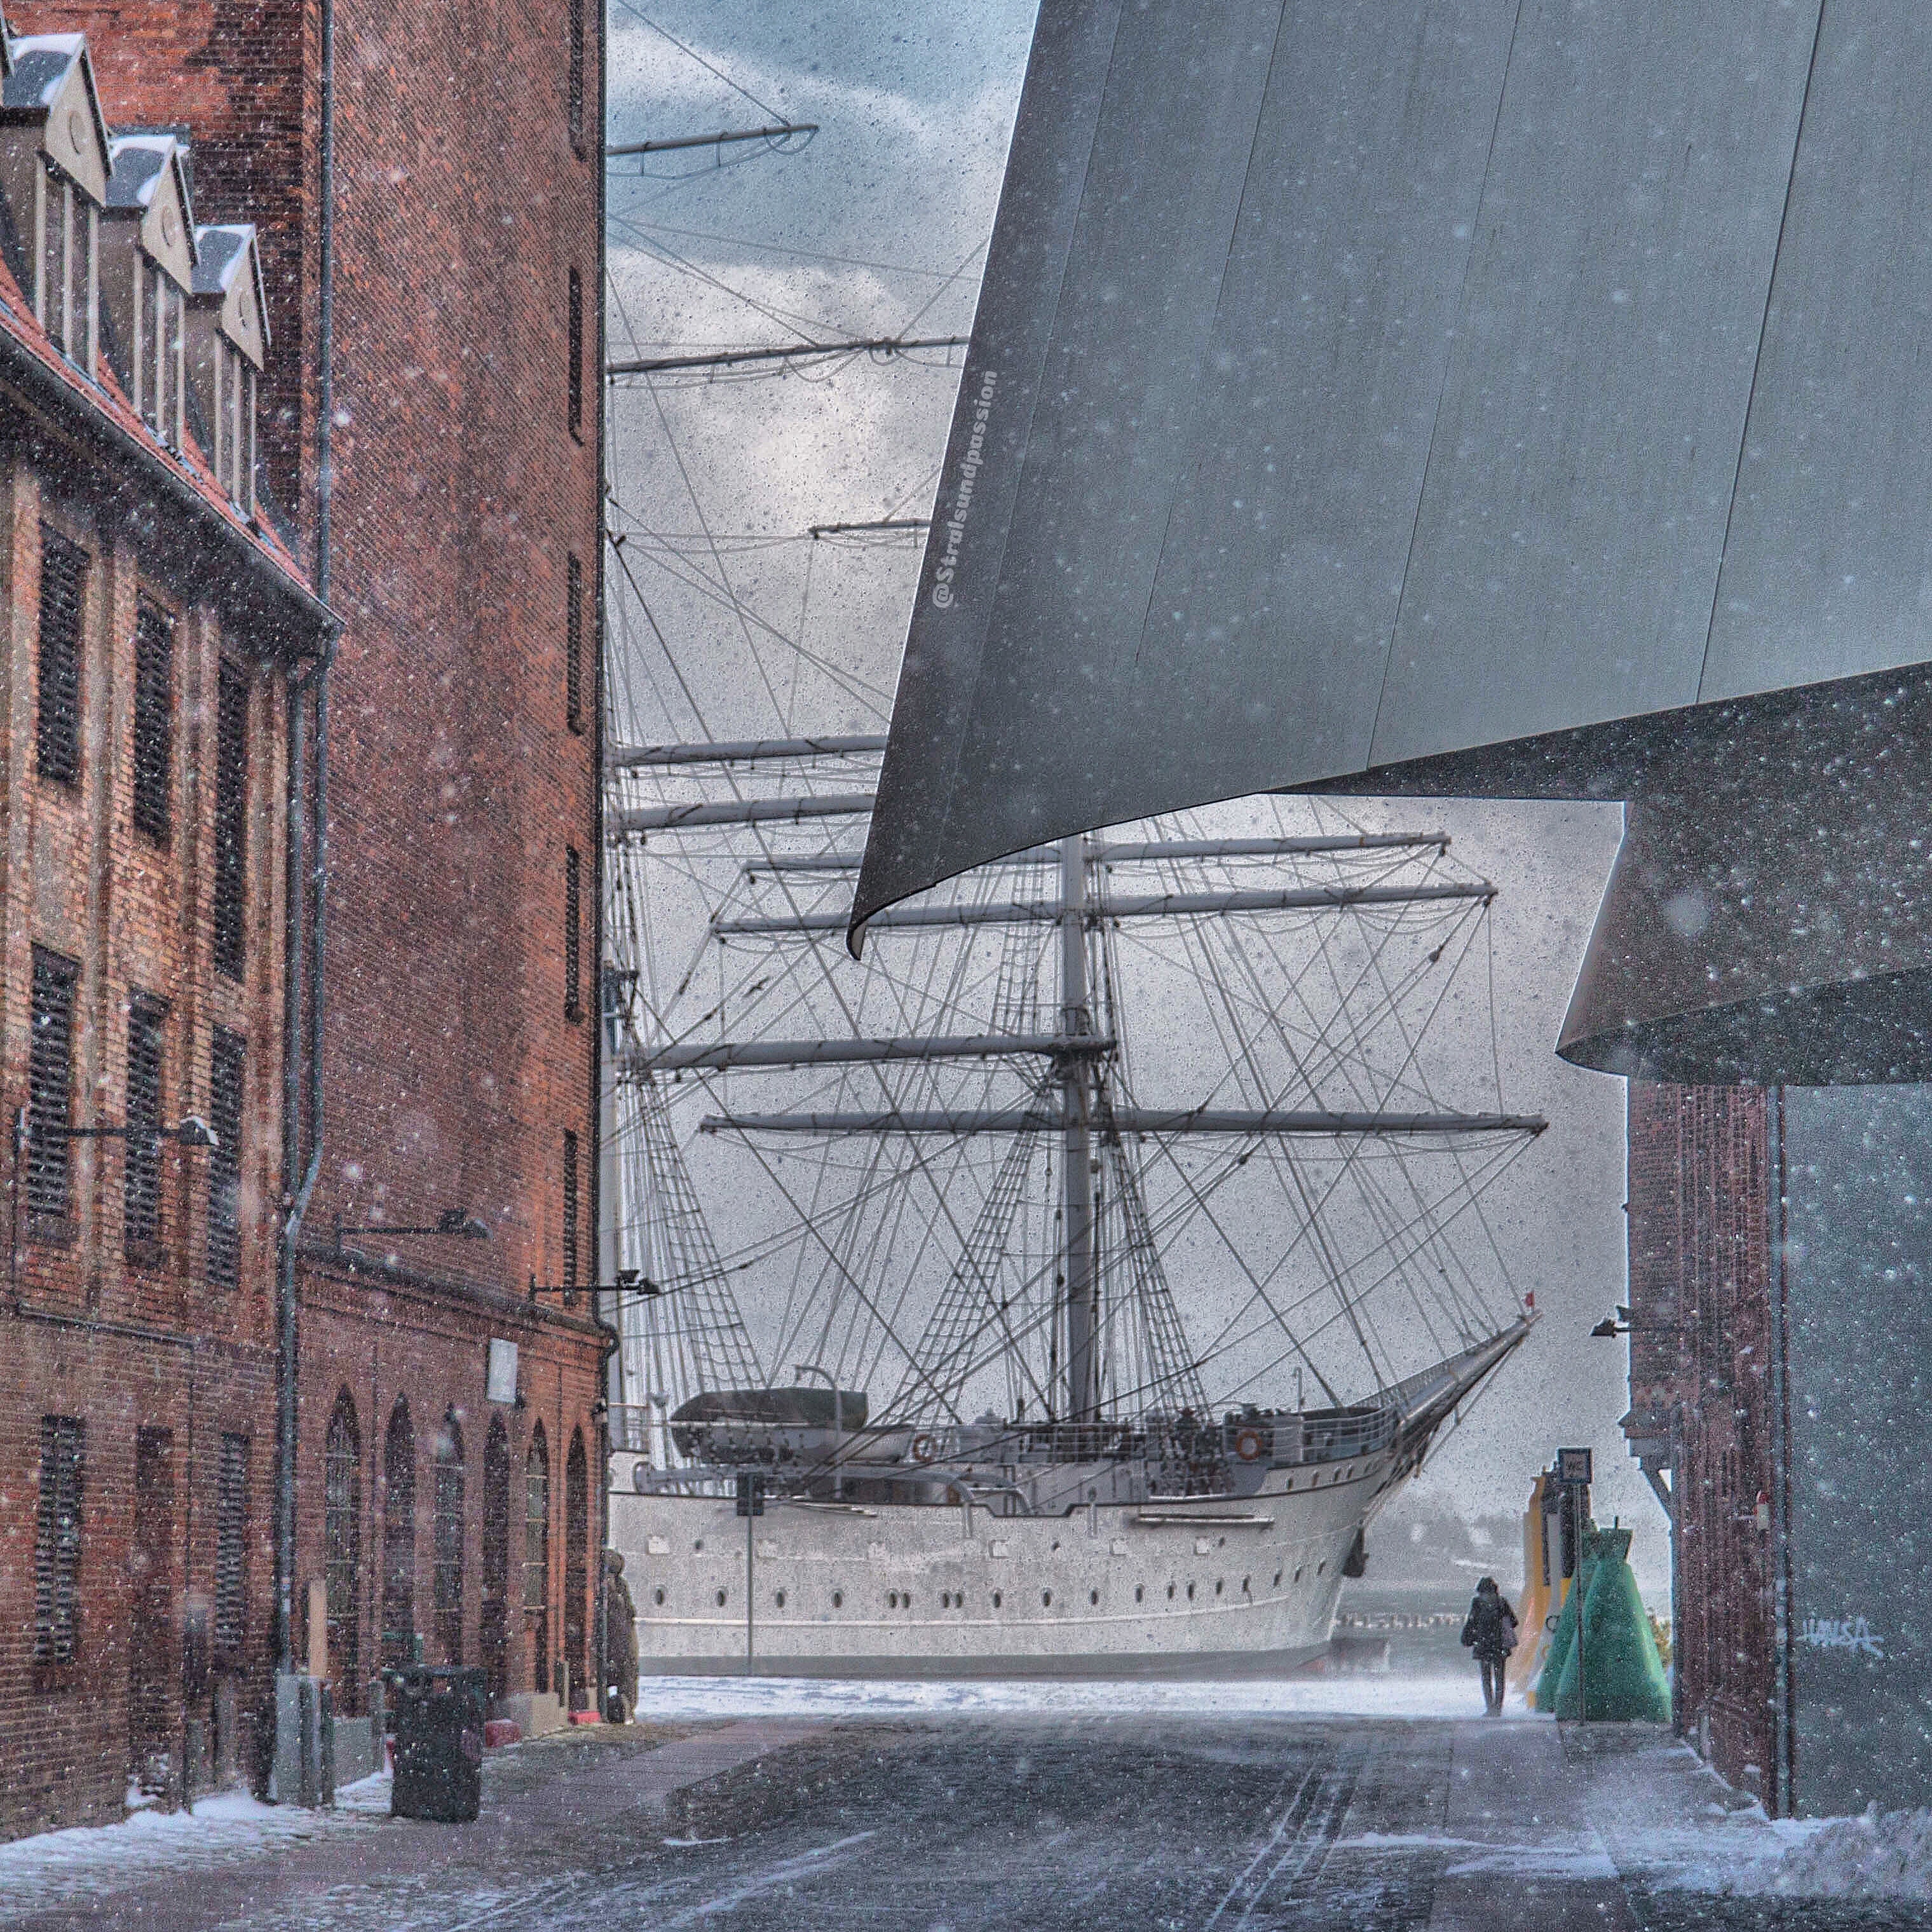
architecture, vehicle, boat, sailing ship, watercraft, tall ship, sail, sailboat, mast, ship, city, schooner, building